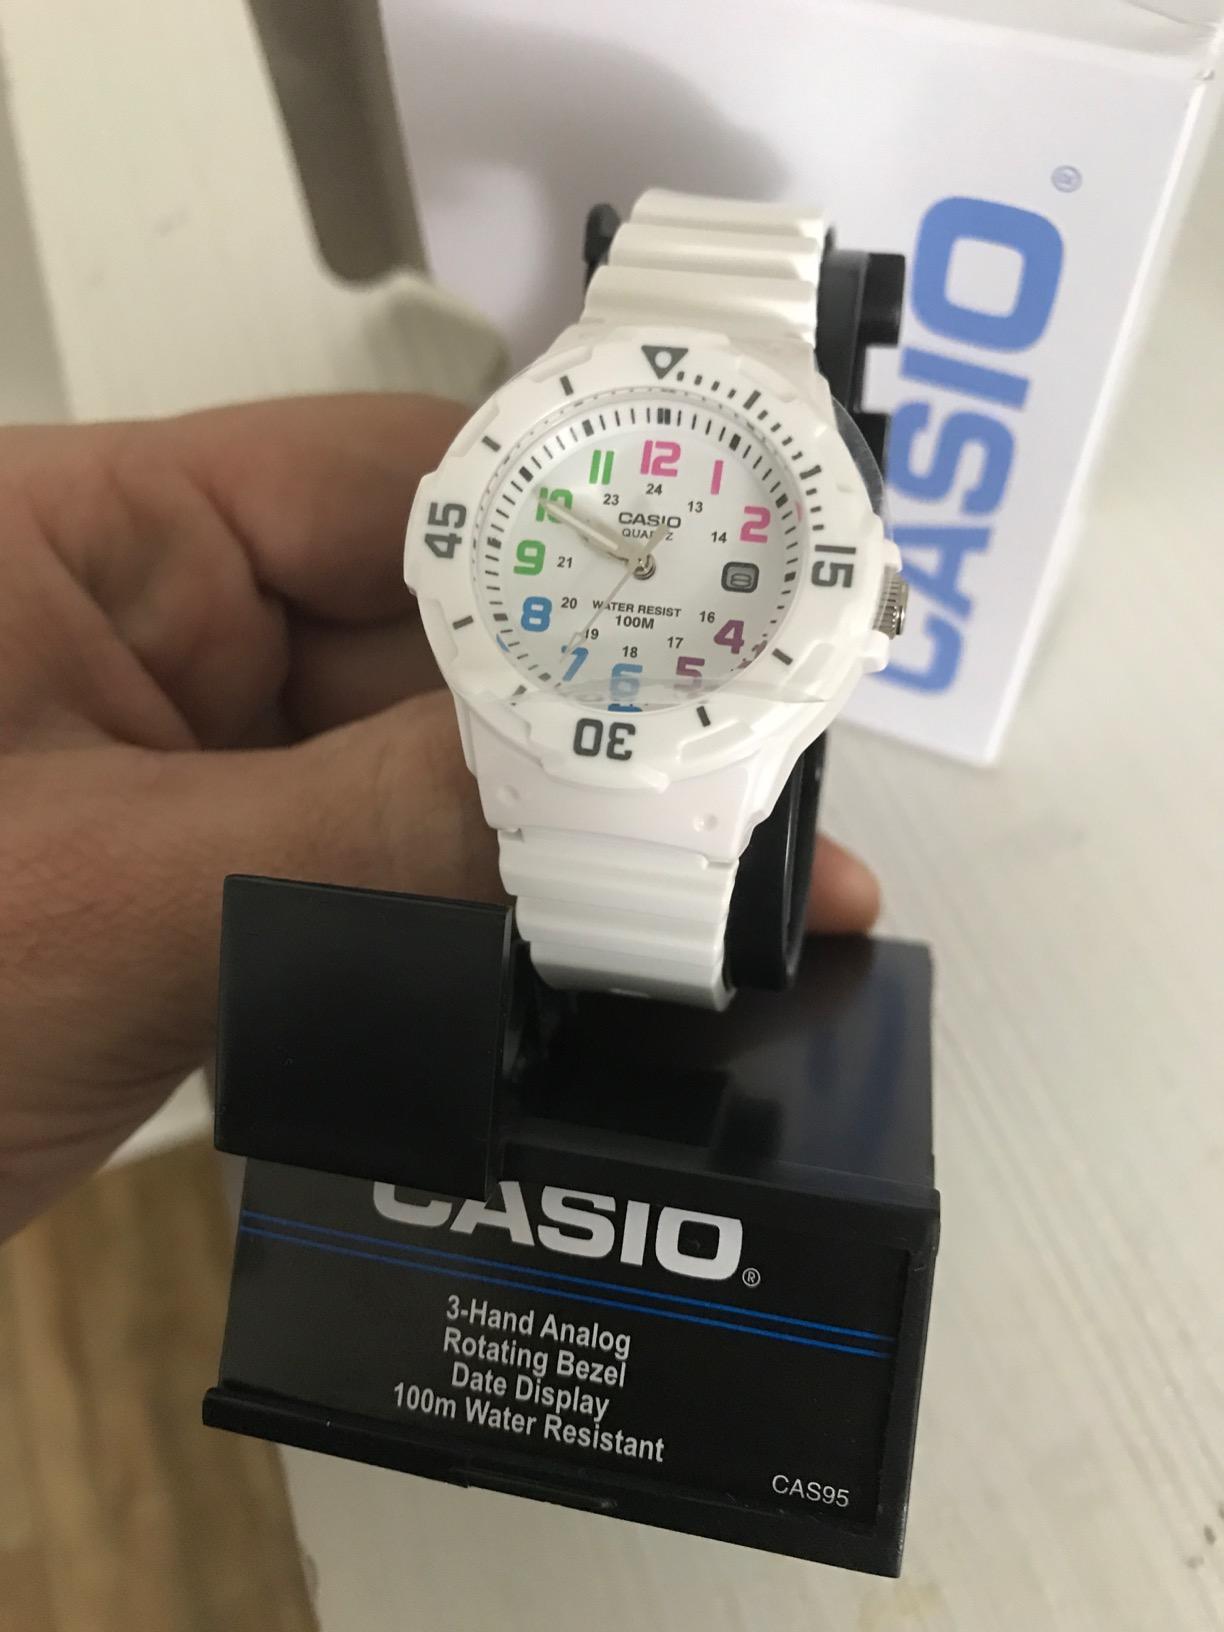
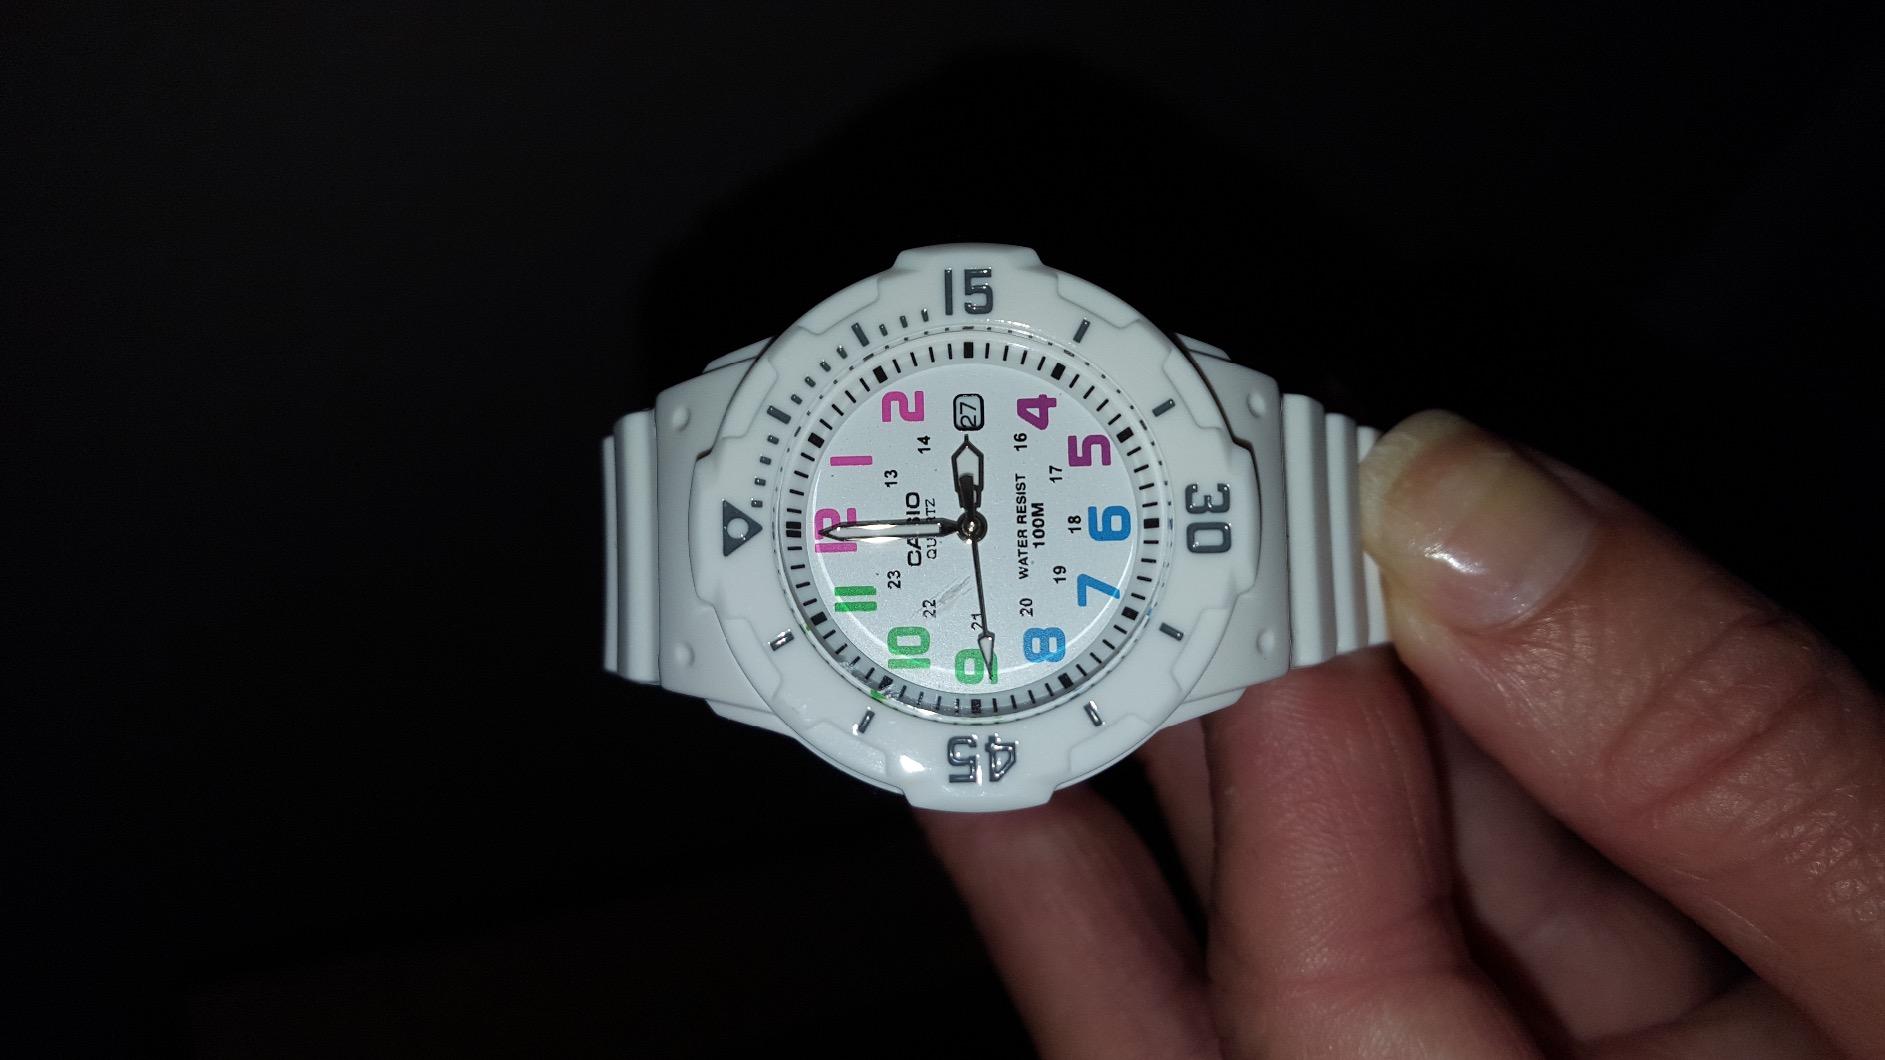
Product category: accessories_watch
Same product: yes